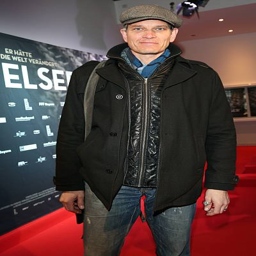
actor attends the premiere of the film .